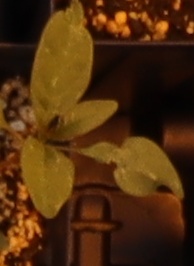
Label: Waterhemp